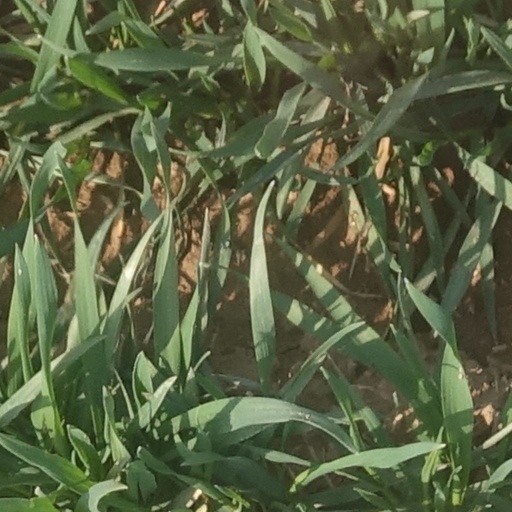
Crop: wheat